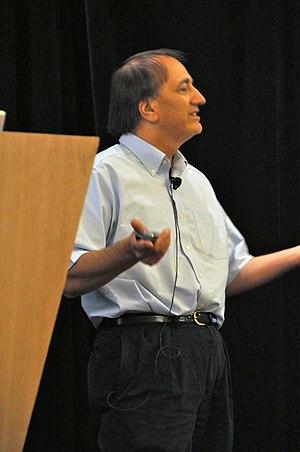
Patrick Hanrahan est un chercheur américain en infographie, professeur d'informatique et d'électrotechnique à l'université Stanford. Il a notamment reçu le prix Turing en 2019.